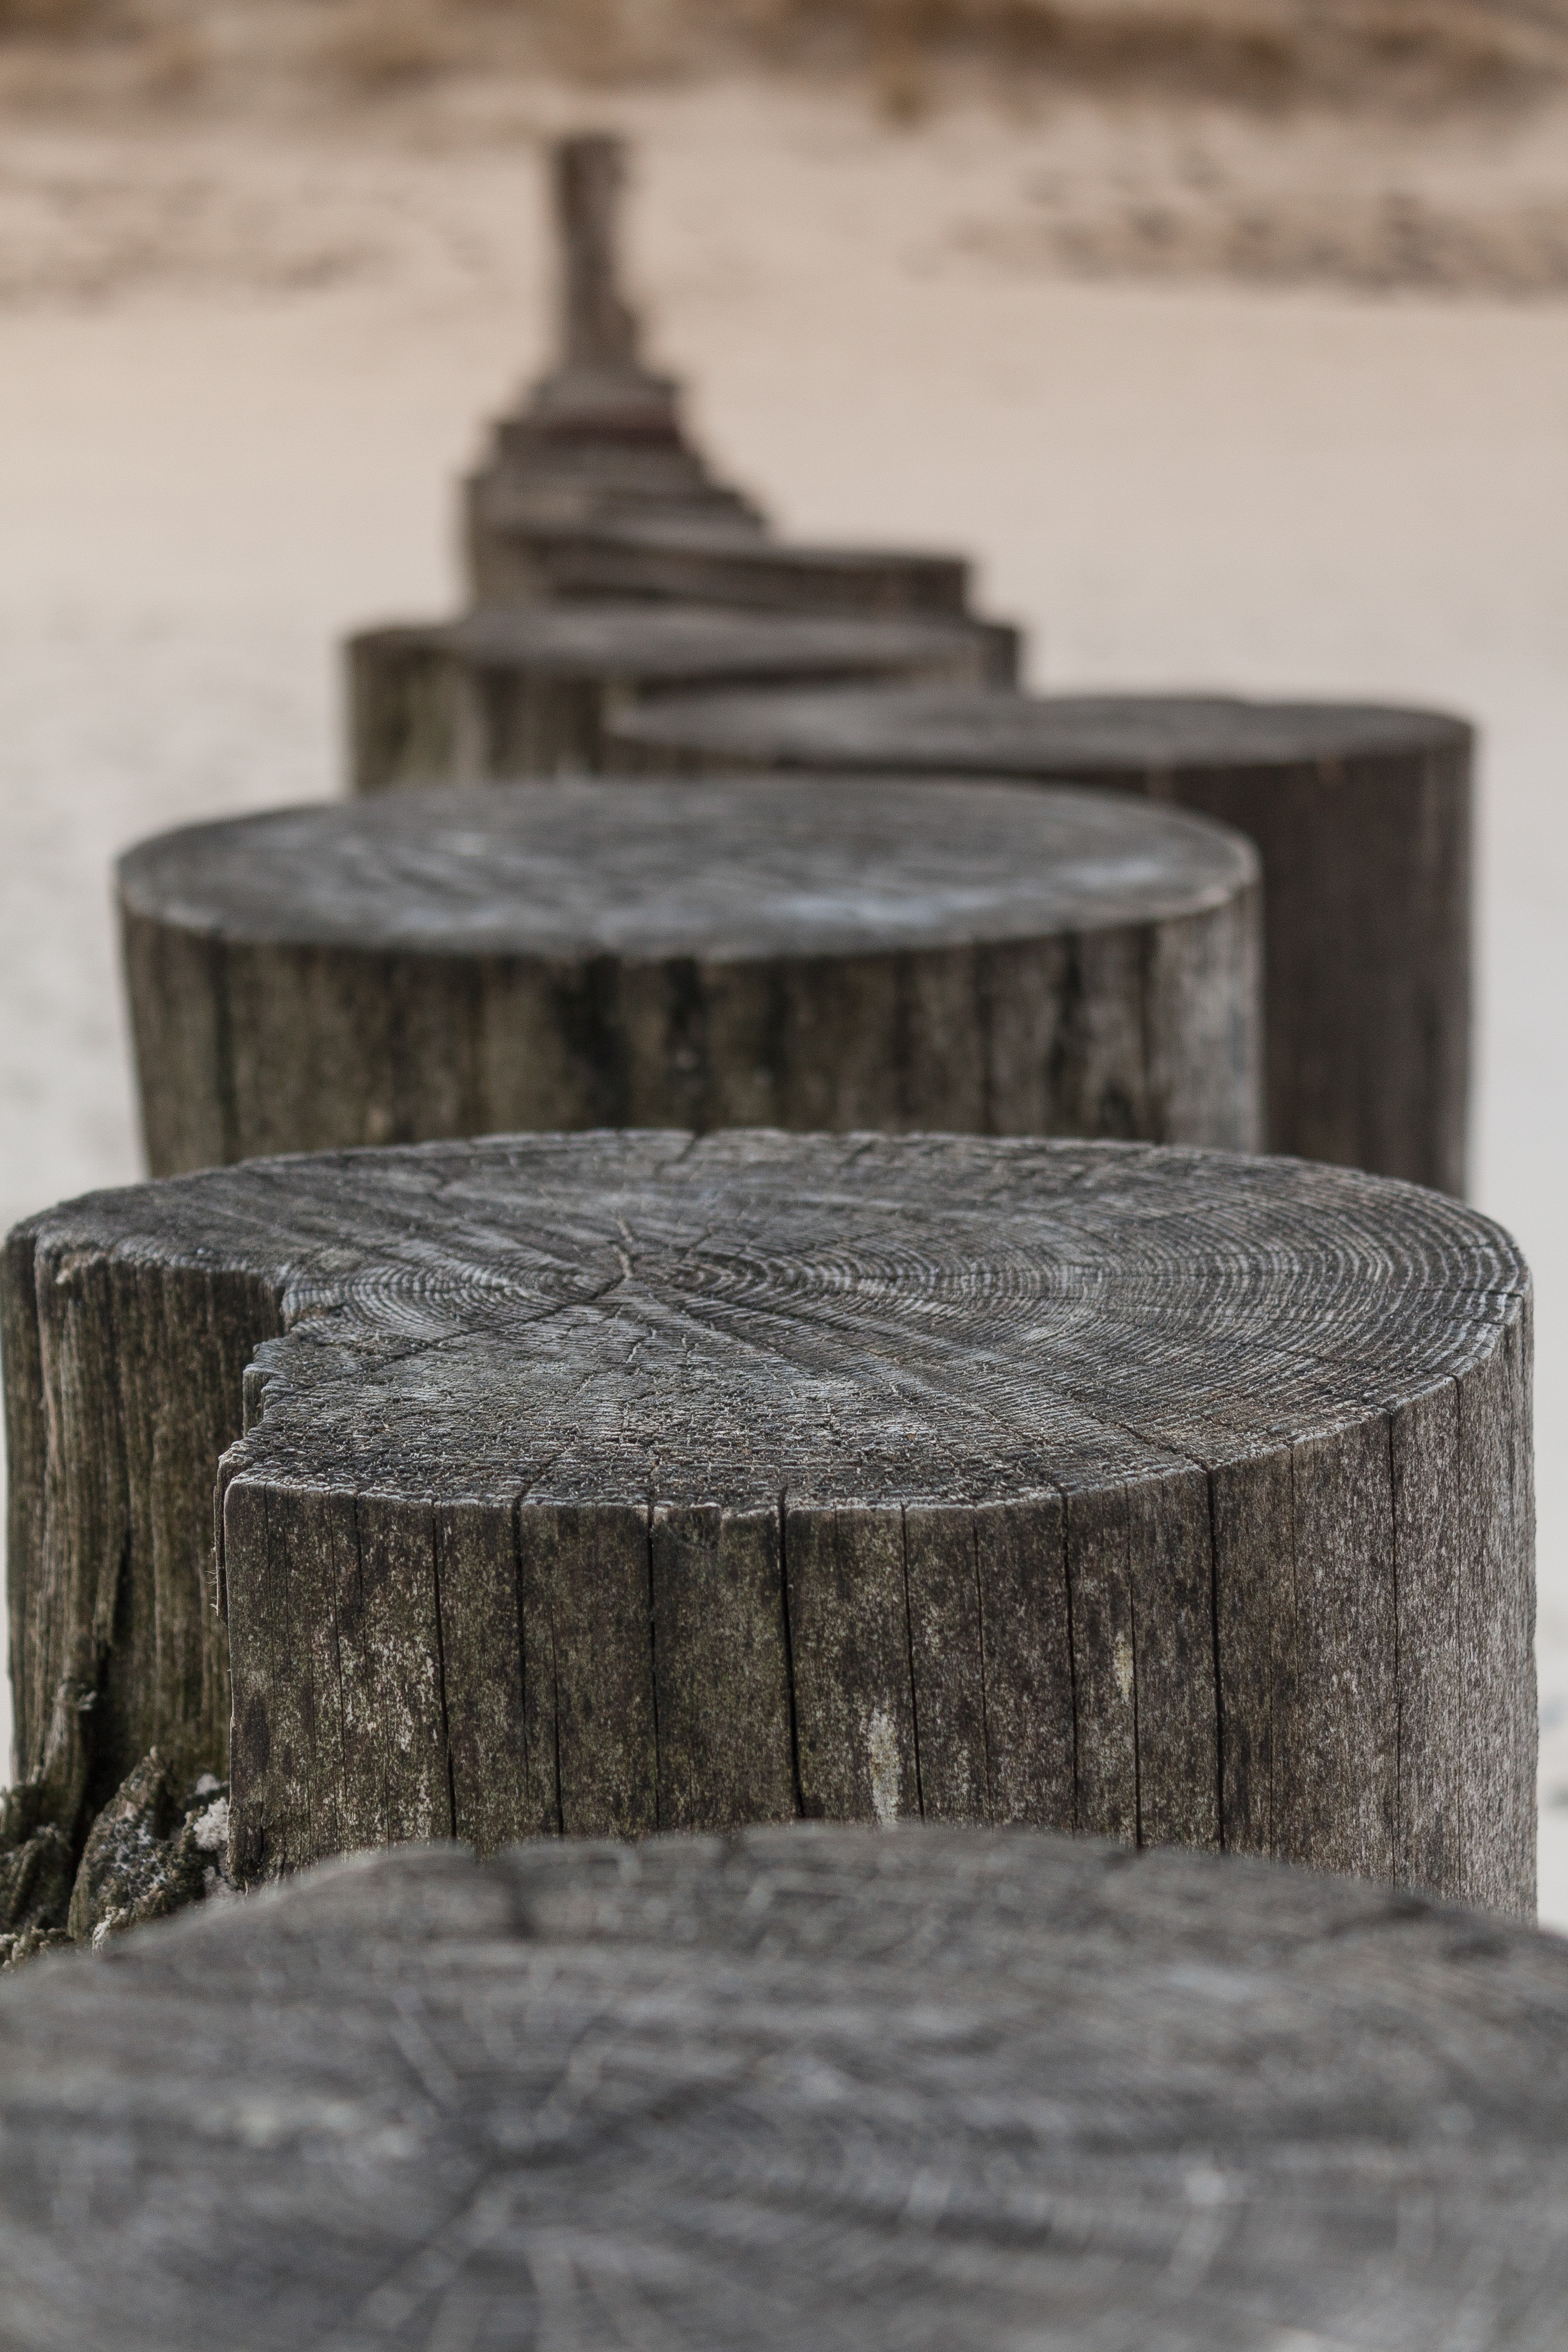
table, beach, sea, coast, wood, chair, furniture, thoughtful, material, iron, mood, shape, piles, man made object, ancient history